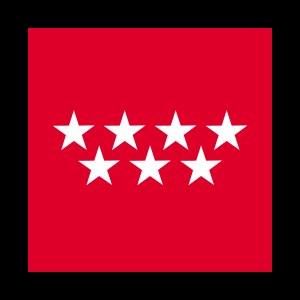
Les armoiries de la communauté de Madrid ont été établis par l'article 2 de la Loi 2/1983, du 23 décembre qui décrit le drapeau, les armoiries et hymne de la communauté de Madrid. Cette loi décrit les armoiries de la façon suivante :